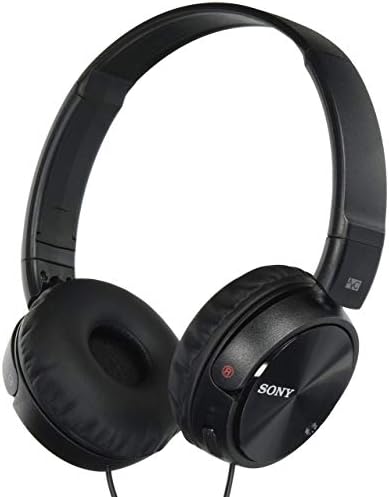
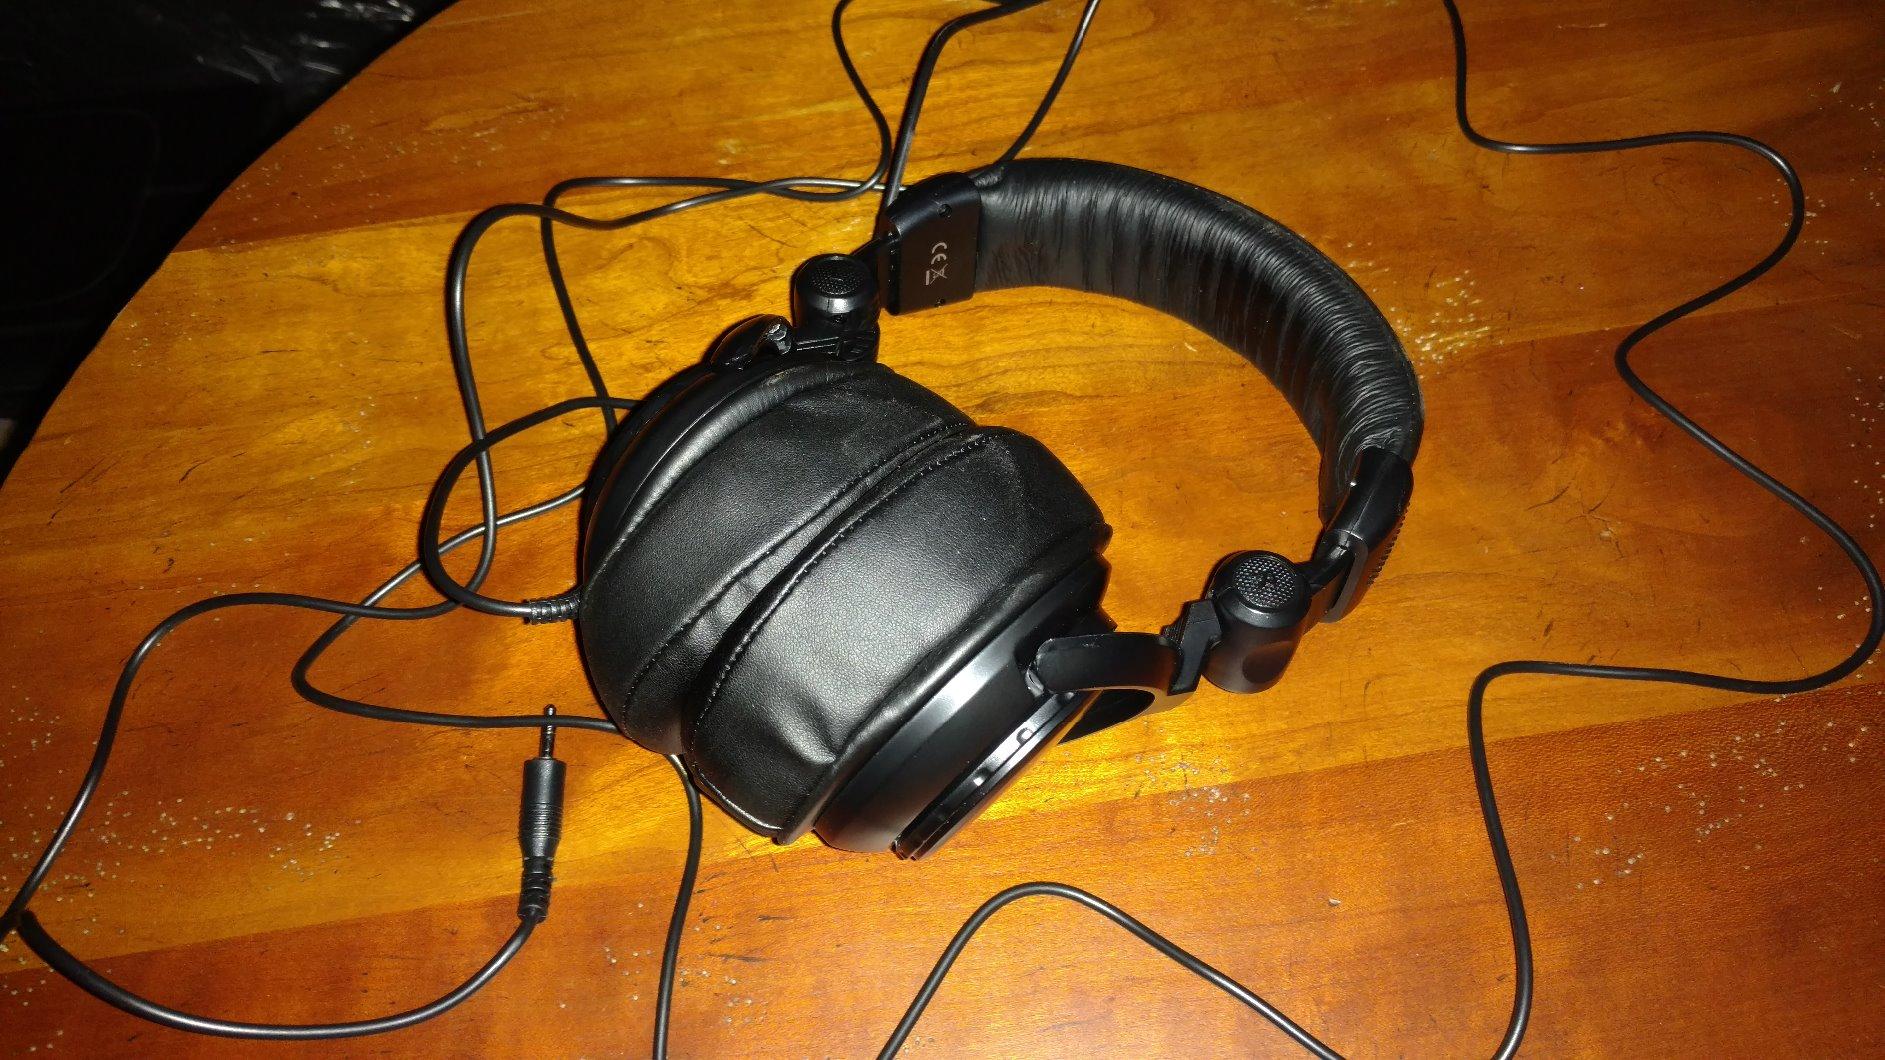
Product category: headphones
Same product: no